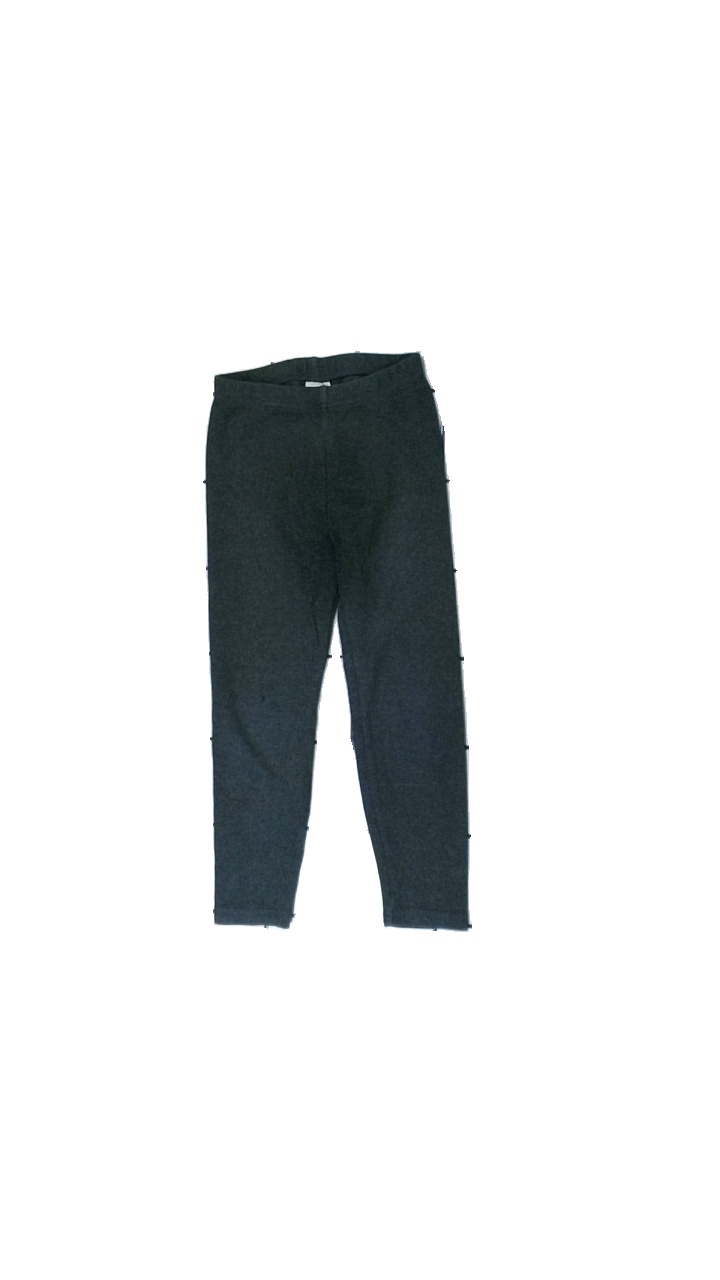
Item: Tights (Children)
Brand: Shein
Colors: Grey
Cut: Tight
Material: Unknown, no match
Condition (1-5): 3
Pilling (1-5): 5
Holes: Minor
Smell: Minor
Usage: Export
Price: <50